Fingal

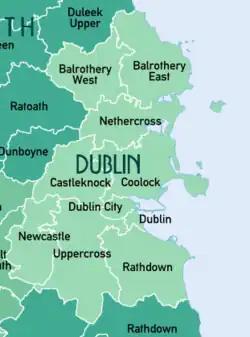
Baronies of County Dublin

The former county of Dublin was divided into nine baronies. The part of Fingal within County Dublin was in later centuries subdivided into the following administrative baronies: Balrothery West, Balrothery East, Nethercross, Castleknock and Coolock. While baronies continue to be officially defined units, they are no longer used for many administrative purposes. The last boundary change of a barony in Dublin was in 1842, when the barony of Balrothery was divided into Balrothery East and Balrothery West. Their official status is illustrated by Placenames Orders made since 2003, where official Irish names of baronies are listed under "Administrative units". The boundaries of Fingal do not respect the boundaries of the baronies. As a result, only three baronies are entirely contained in the county: Balrothery East, Balrothery West, and Nethercross. Parts of three baronies are also contained in the county: Castleknock, Coolock, and Newcastle.